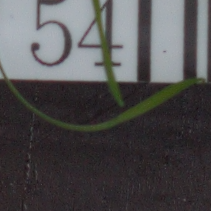
Label: loose_silkybent